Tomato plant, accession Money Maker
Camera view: vertical (180 deg); turntable rotation: 330 degrees
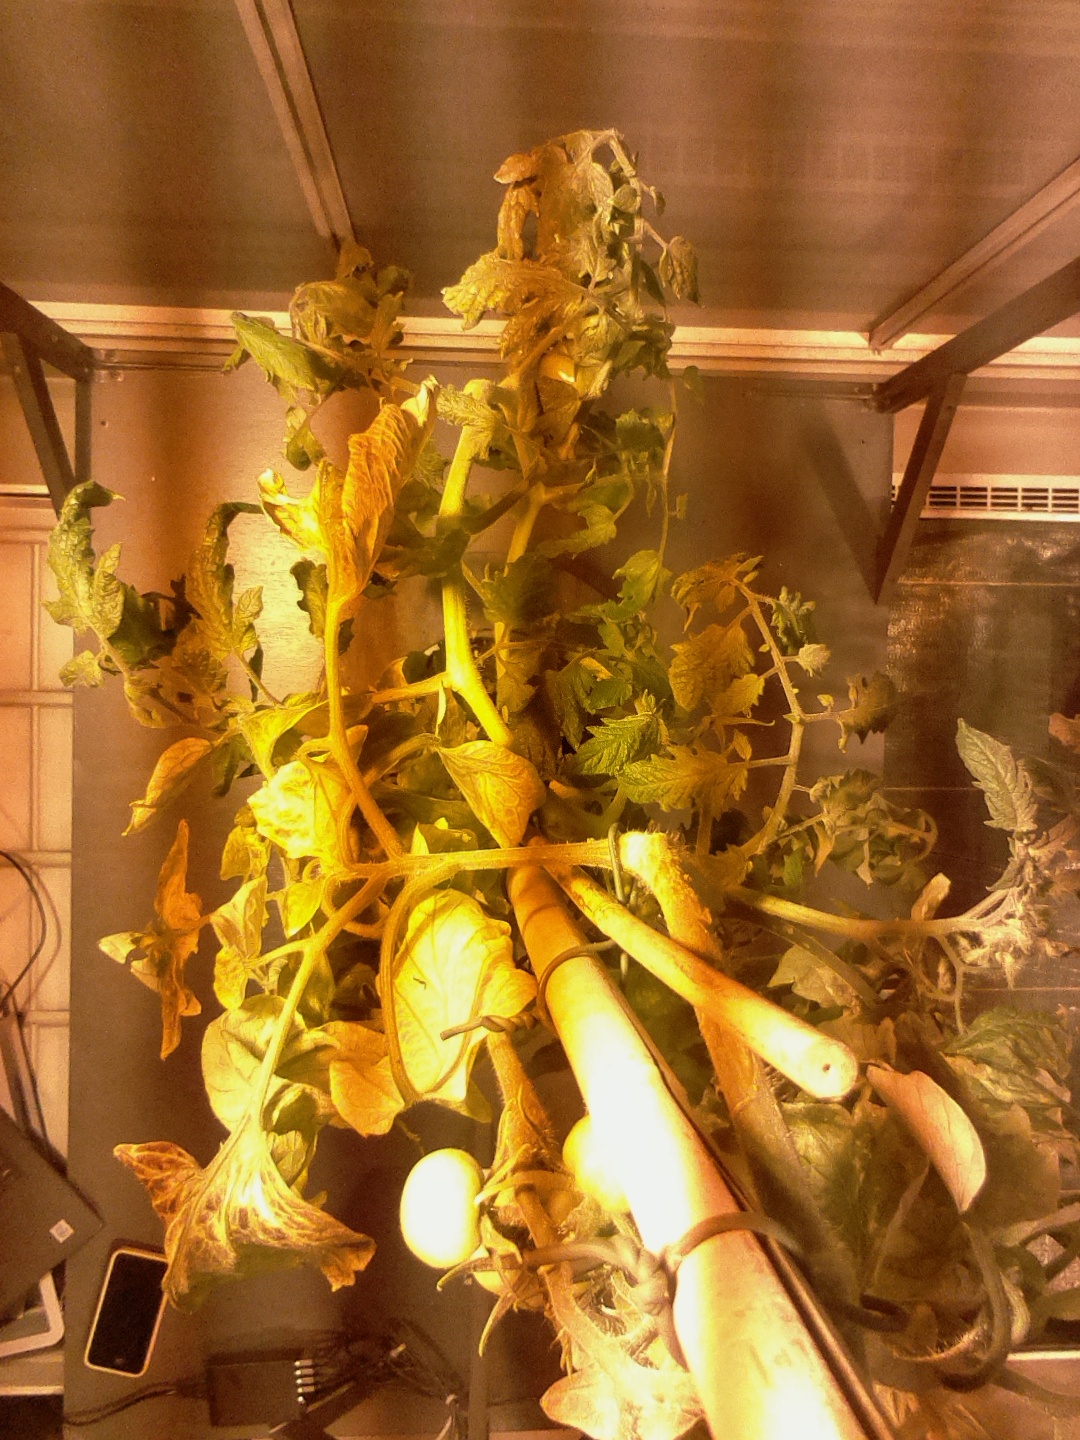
BBCH growth stage 79: 90% -100% of final fruit size